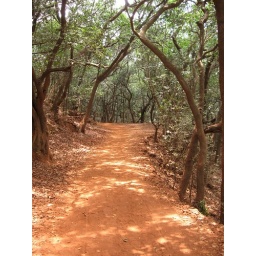
typical roads in Matheran......they are a treat to a person who loves to walk.....one'll surely fall in love with tihs red roads.